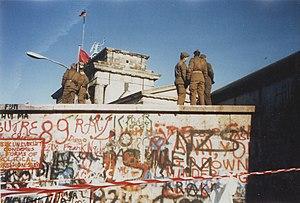
Mur de Berlin près de la porte de Brandebourg, le 16 novembre 1989. Italiano: Il Muro di Berlino vicino alla Porta di Brandeburgo, il 16 novembre 1989.
Une frontière est un espace d'épaisseur variable, de la ligne imaginaire à un espace particulier, séparant ou joignant deux territoires, en particulier deux États souverains. Les fonctions d'une frontière peuvent fortement varier suivant les régions et les périodes. Entre les pays de l'espace Schengen, elle n'est qu'une limite politique et juridique ne faisant pas obstacle à la circulation des personnes et des biens, alors qu' entre les deux Corées, elle est matérialisée par une large bande surveillée militairement et son franchissement est très restreint.
Le mur de Berlin, « mur de la honte » pour les Allemands de l'Ouest et officiellement appelé par le gouvernement est-allemand « mur de protection antifasciste », est érigé en plein Berlin dans la nuit du 12 au 13 août 1961 par la République démocratique allemande, qui tente ainsi de mettre fin à l'exode croissant de ses habitants vers la République fédérale d'Allemagne.